George Barnes (British politician)

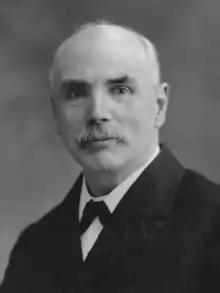

George Nicoll Barnes (2 January 1859 – 21 April 1940) was a British Labour Party politician and a Leader of the Labour Party (1910–1911).